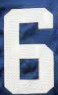
Number: 6